State University of New York at Plattsburgh

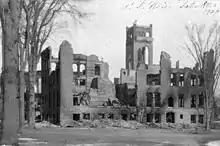
The post-fire ruins of Normal Hall

With an extensive shuffling of city services, classes resumed the following Wednesday at City Hall in downtown. The longer-term solution was to share facilities with a number of the city's K-12 public schools. This half-day schooling arrangement was necessary for the survival of Plattsburgh Normal School but proved to be too disruptive to public school students, and the practice was discontinued in September 1930.